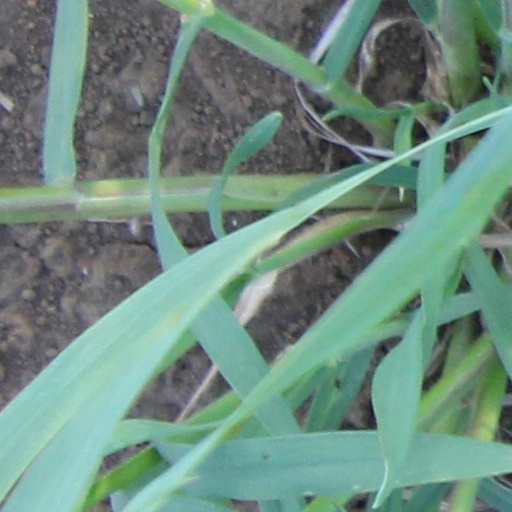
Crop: wheat